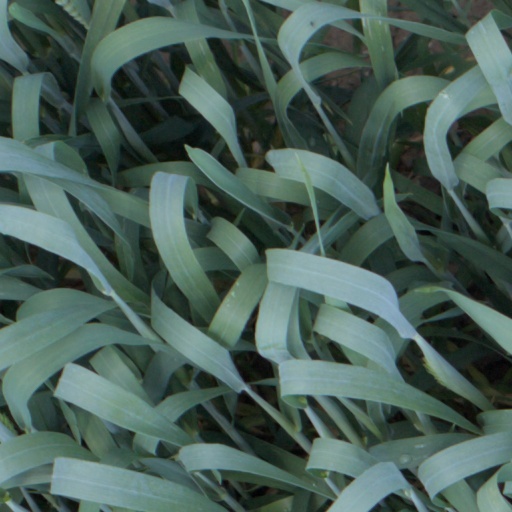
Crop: wheat